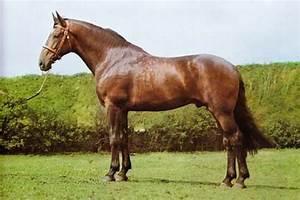
horse